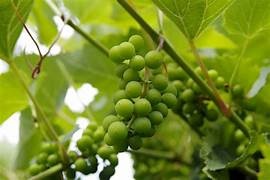
Label: grape